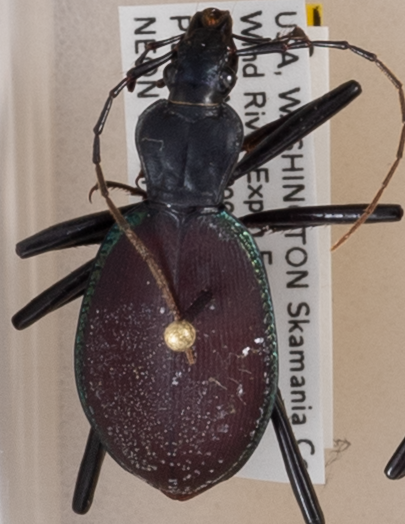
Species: Scaphinotus angusticollis
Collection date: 2018-08-28
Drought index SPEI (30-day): -1.28
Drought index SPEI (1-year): -0.39
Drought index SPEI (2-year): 0.54